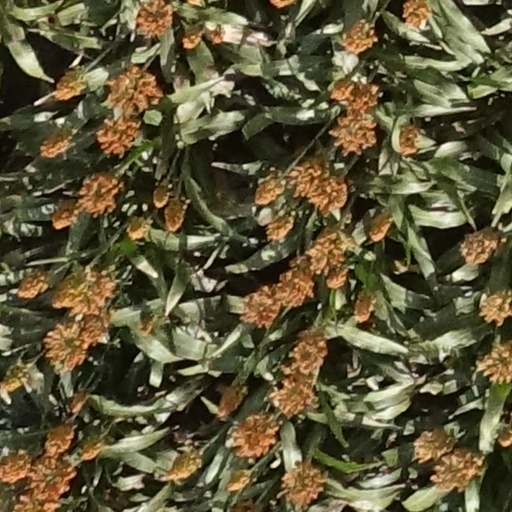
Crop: sorghum